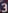
Number: 3